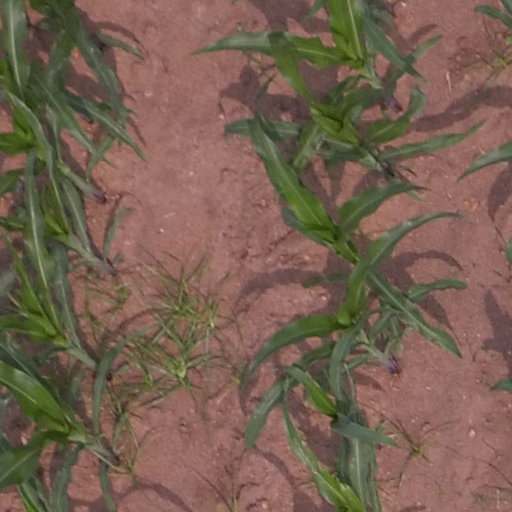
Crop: maize; corn